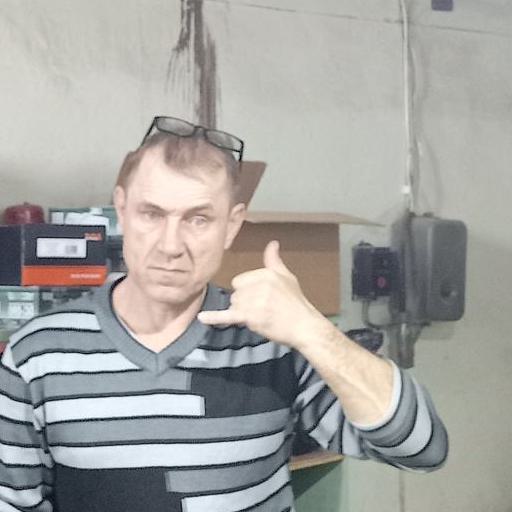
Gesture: call